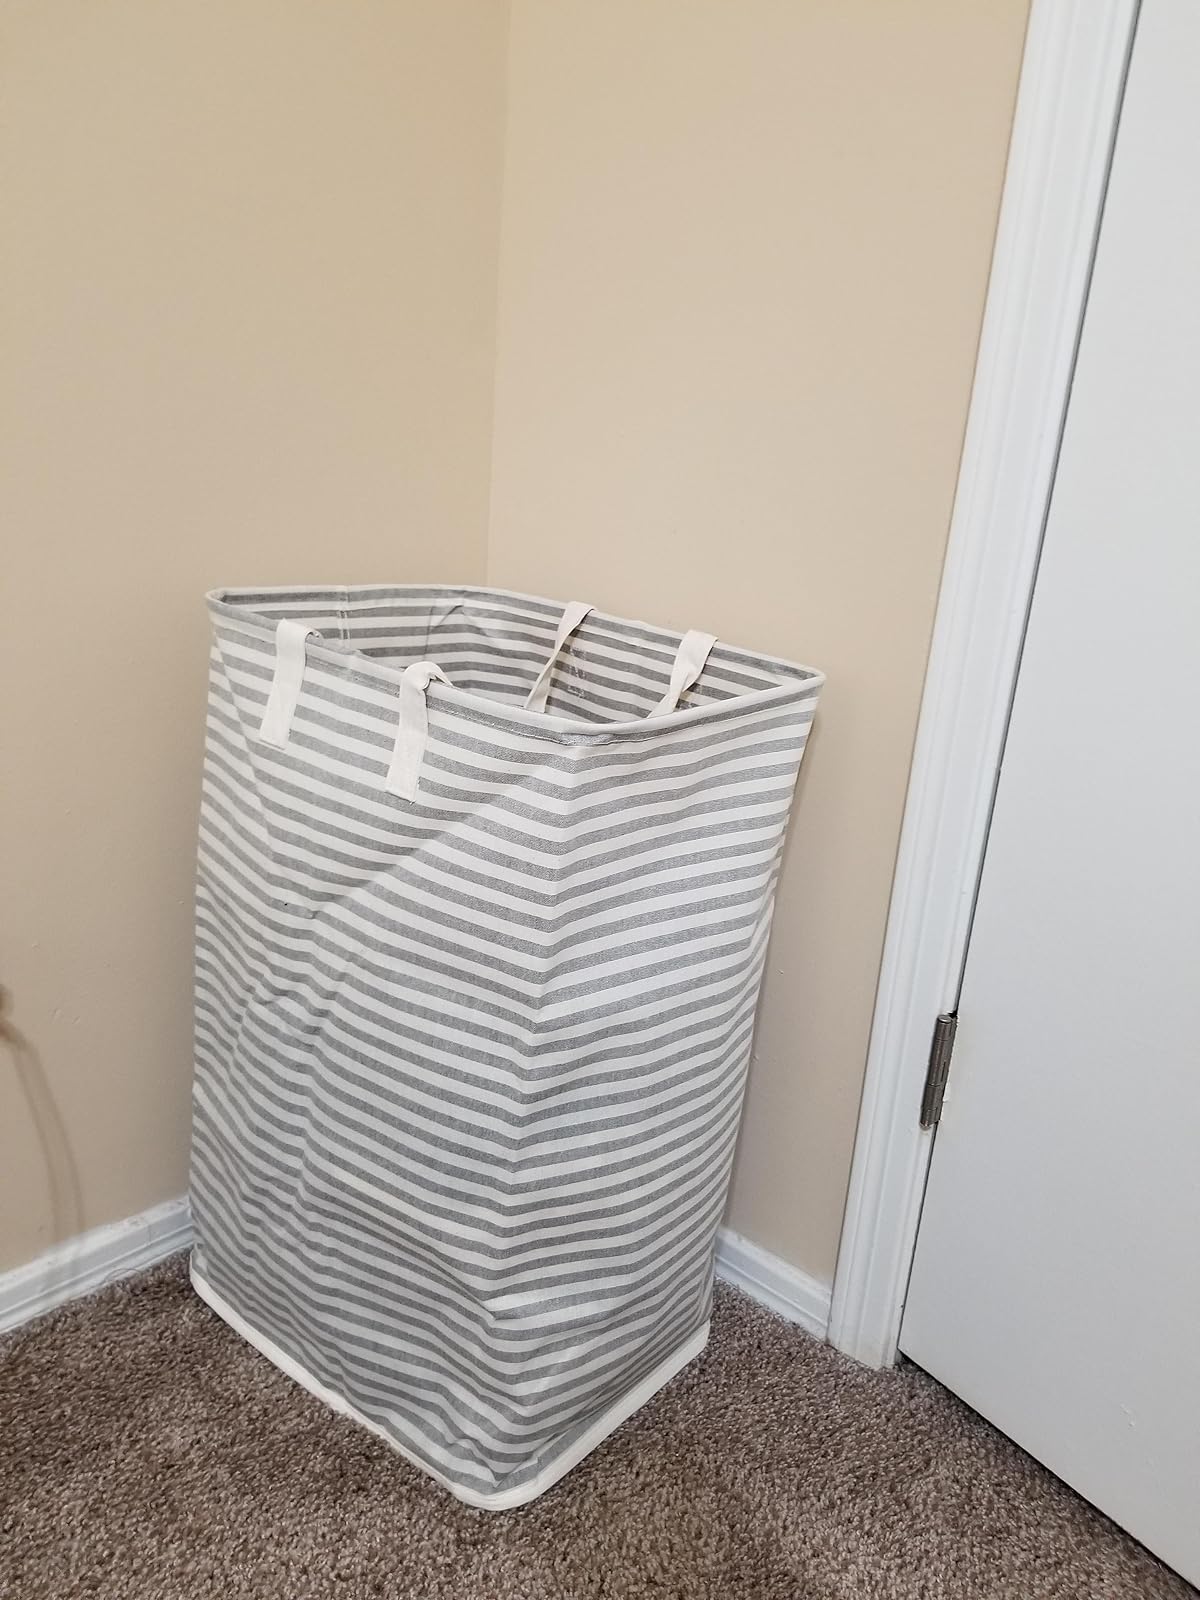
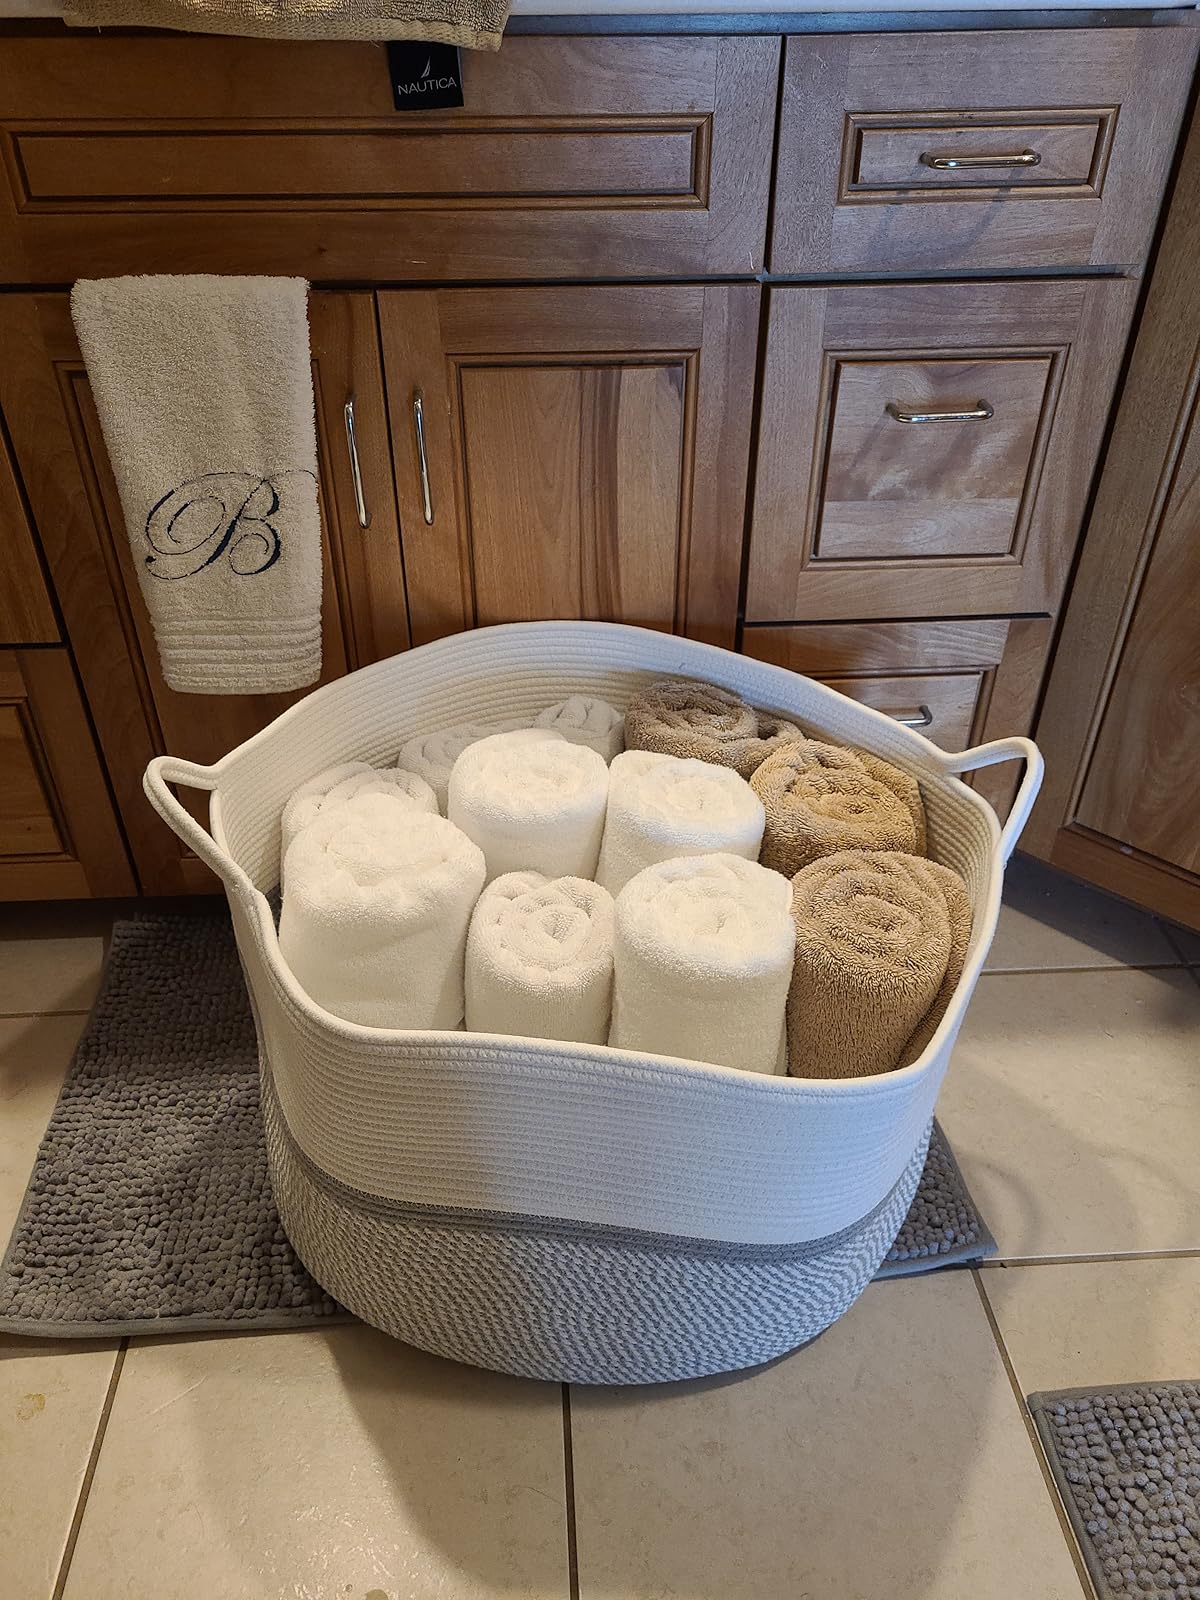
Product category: items_hamper
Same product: no